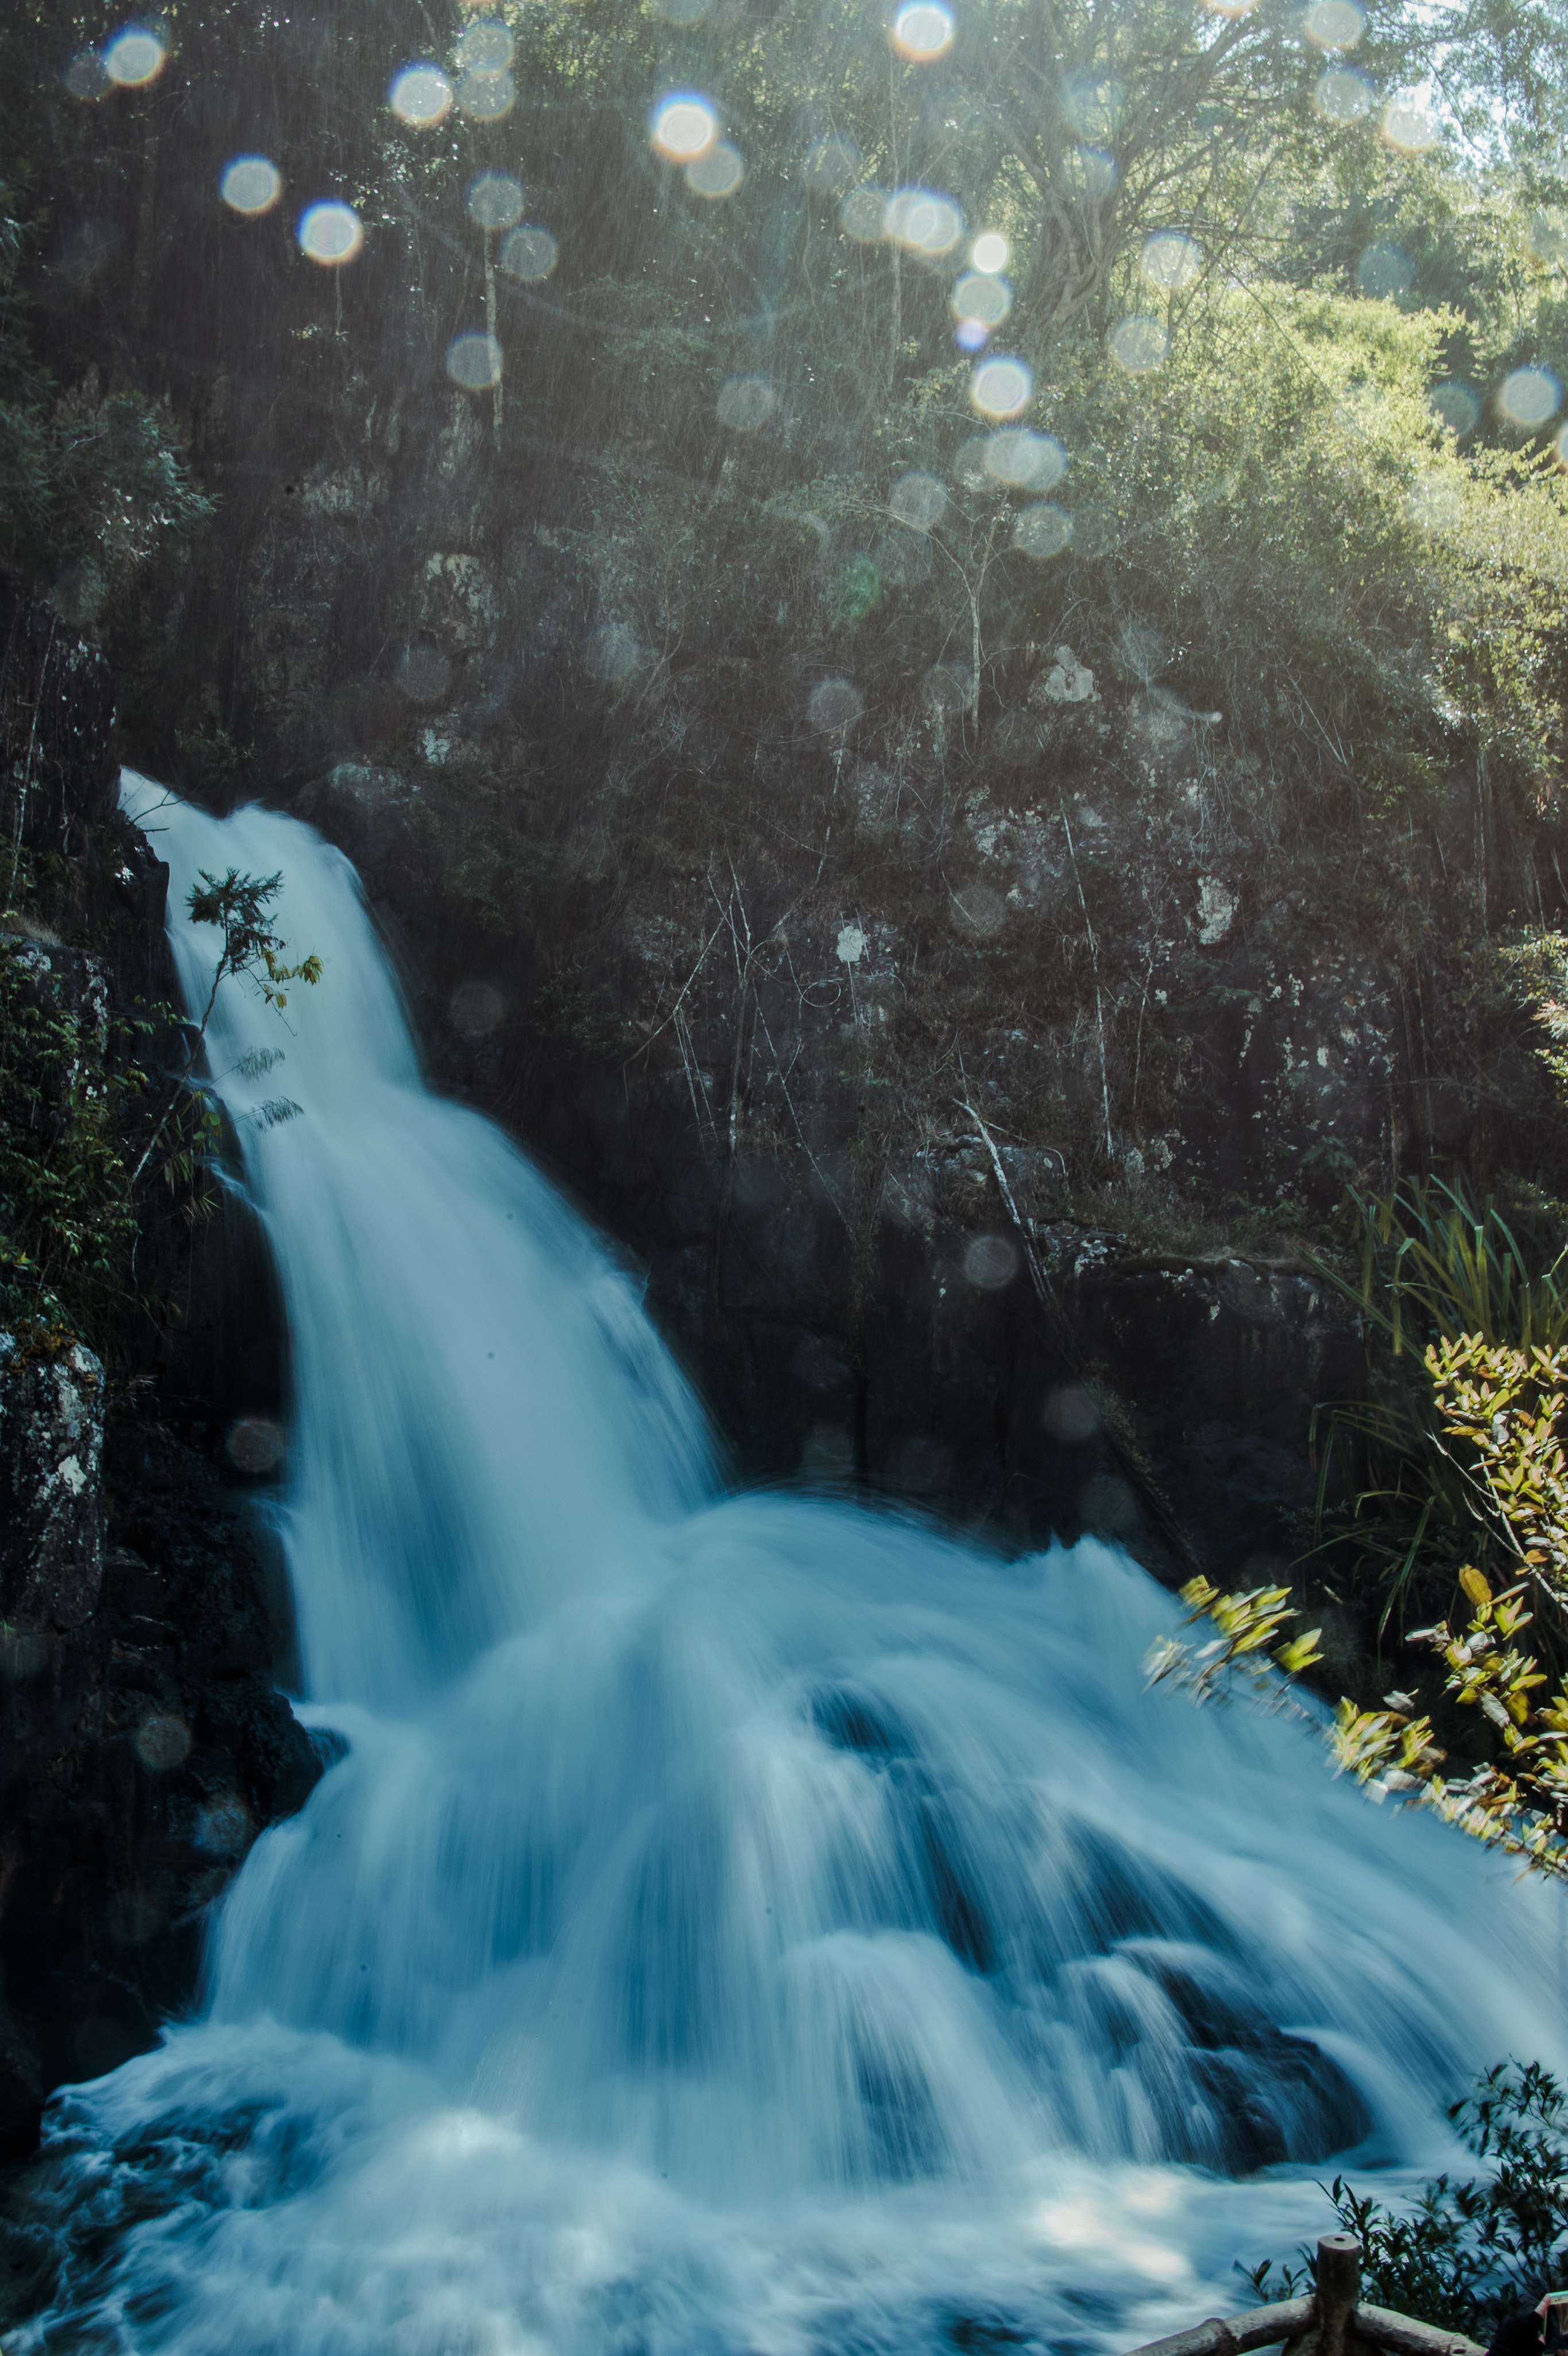
water resources, body of water, waterfall, water, nature, watercourse, natural landscape, stream, vegetation, nature reserve, rapid, chute, biome, river, water feature, sunlight, rainforest, creek, tree, forest, jungle, ravine, state park, old growth forest, valdivian temperate rain forest, tributary, formation, spring